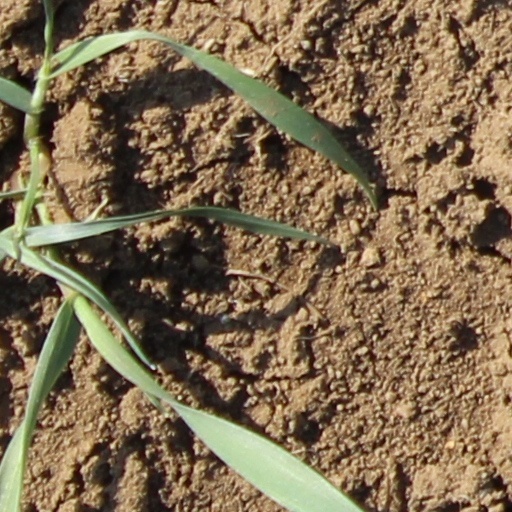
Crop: wheat